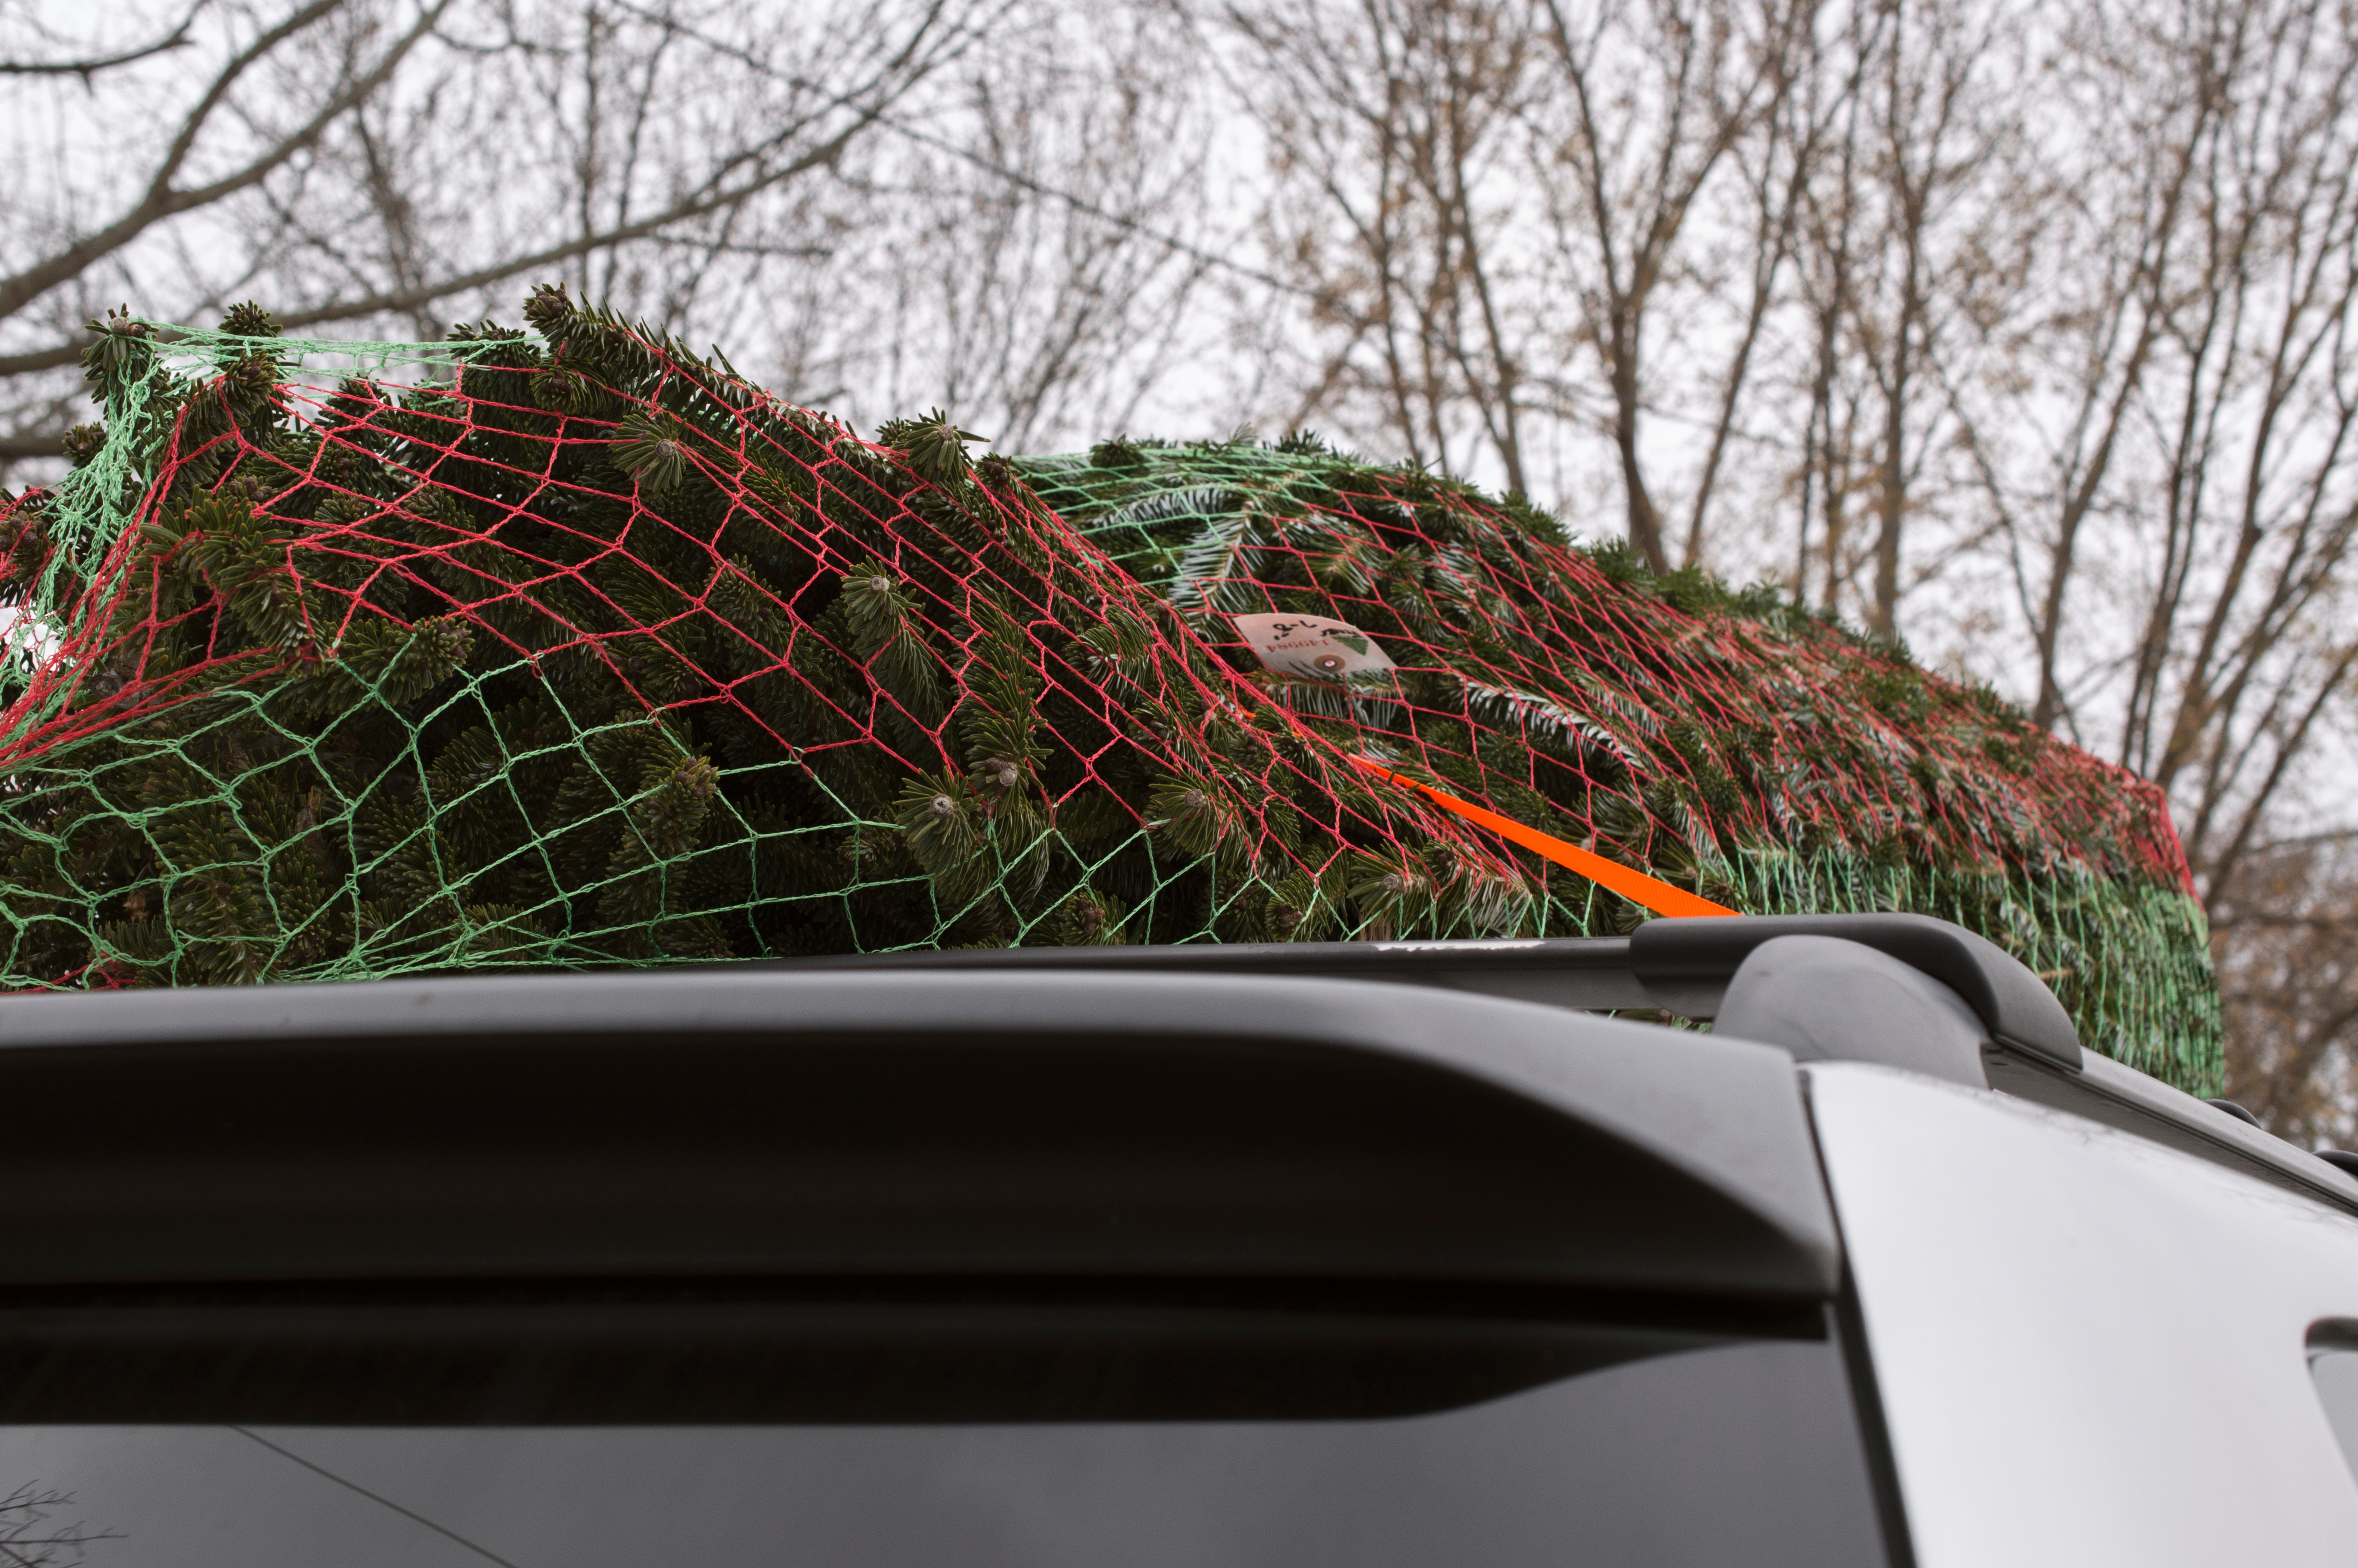
car, wheel, automobile, window, roof, christmas tree, net, automotive exterior